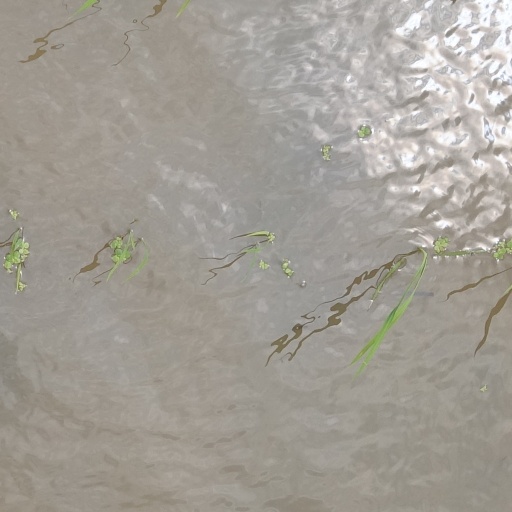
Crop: rice